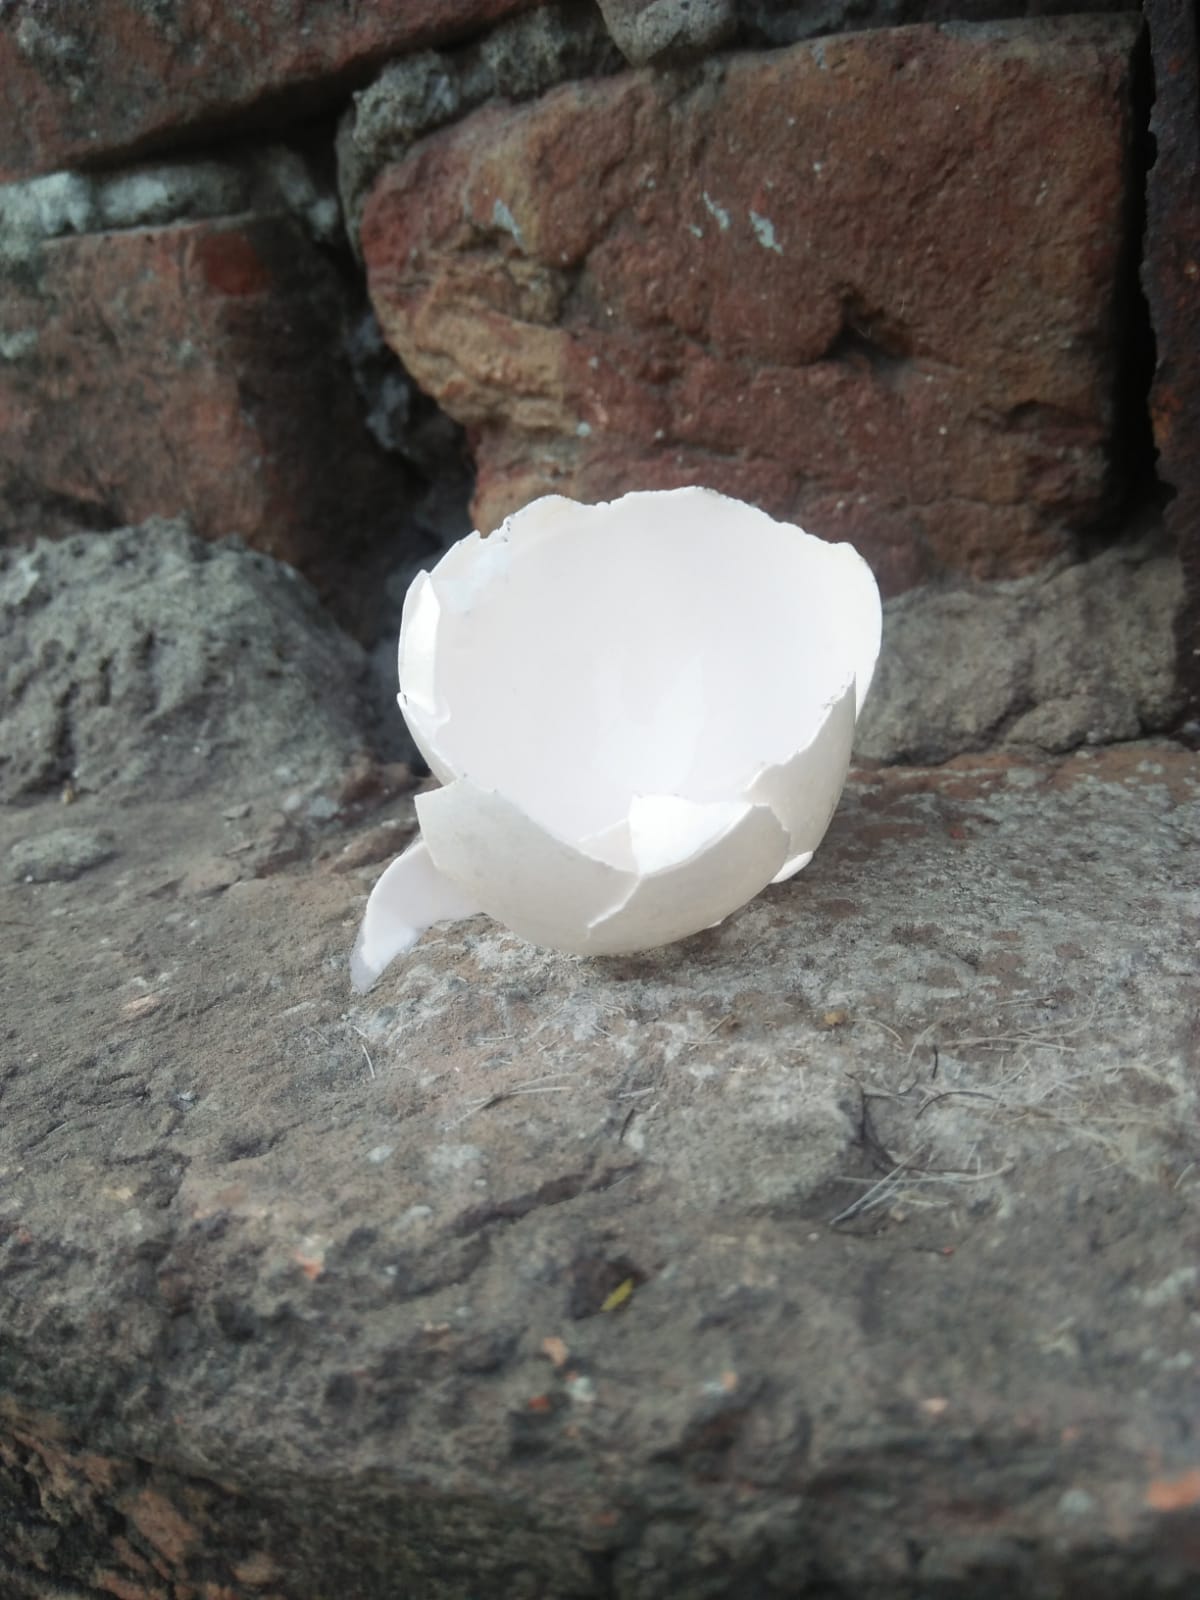
Label: eggshells